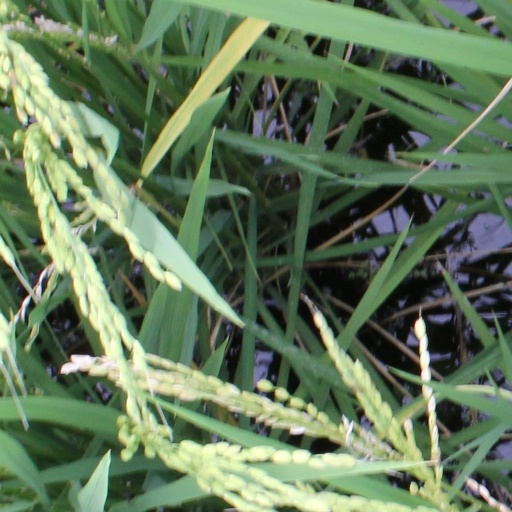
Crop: rice